Business routes of Interstate 70 in Colorado

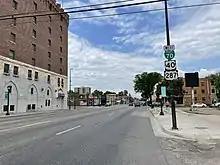
I-70 BL westbound concurrent with US 40 and US 287 on Colfax Avenue in Denver

Interstate 70 Business (I-70 Bus.) is a route between West Pleasant View and Aurora, as well as traveling through Downtown Denver, all within the Denver metropolitan area. Known locally as Colfax Avenue, the route connects with I-70 at both ends. This route is one of the longest business routes in the country. It starts at a partial Y interchange at exit 288 on I-70 east of Aurora. It is concurrent with US 40 the entire way and is also concurrent with US 287 from I-70 east of Aurora to the partial cloverleaf interchange at Federal Boulevard in Denver, where US 287 goes north. It interchanges with I-225 and I-25 in the metro area. The route ends at exit 262 on I-70 at a diamond interchange in West Pleasant View while US 40/Colfax Avenue continues toward the mountains.